Timeline of the Alexander Mackenzie premiership

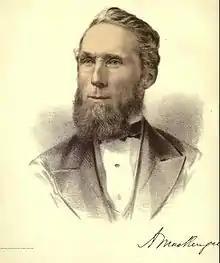
Prime Minister Mackenzie

The following is a timeline of the Premiership of Alexander Mackenzie, who served as the second Prime Minister of Canada from November 7, 1873, to October 8, 1878.